Georg Thurmair

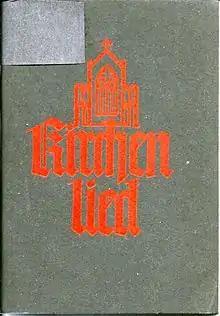
Cover of "Kirchenlied", second edition, 1938

Together with and Lohmann, in 1938 Thurmair published the hymnal "Kirchenlied", intended to be a common hymnal for German-speaking Catholics. Called a Standard Songbook, this collection of 140 old and new songs, beginning with the 16th century and including several Protestant songs, as well as ten of Thurmair's songs, was significant for ecumenical church singing in German and became the germ cell for the "Gotteslob" of 1975, which incorporated 75 of the "Kirchenlied" songs. This hymnal was not immediately banned, because of its many Protestant songs.